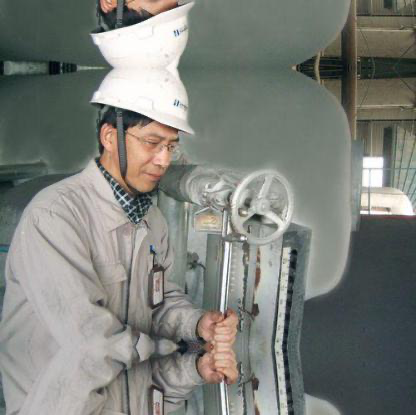
Objects in the image:
label: helmet
label: helmet